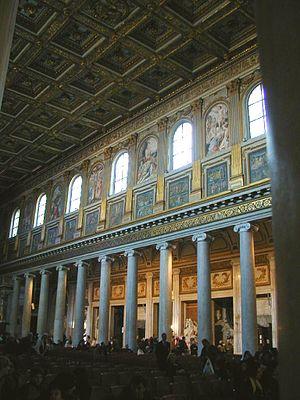
En architecture, ameublement, sculpture et ingénierie des structures, une colonne est un support vertical dont le plan est un cercle ou un polygone régulier à plus de quatre côtés. Elle se distingue du pilier et du pilastre.